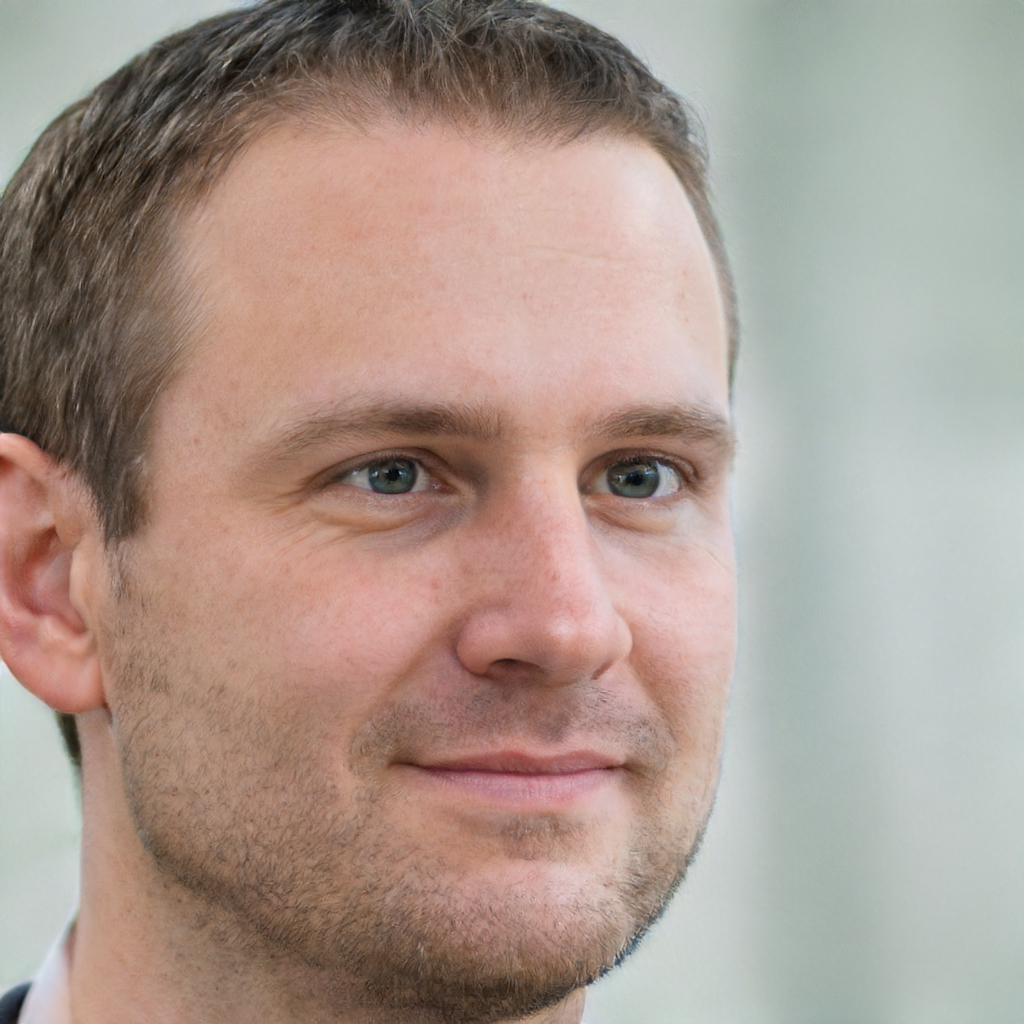
Gender: Male